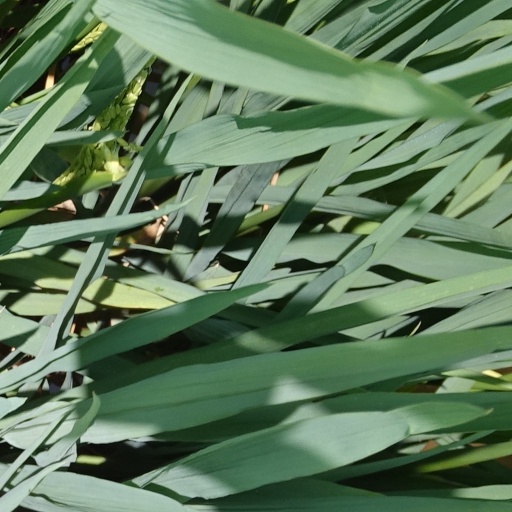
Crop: rice